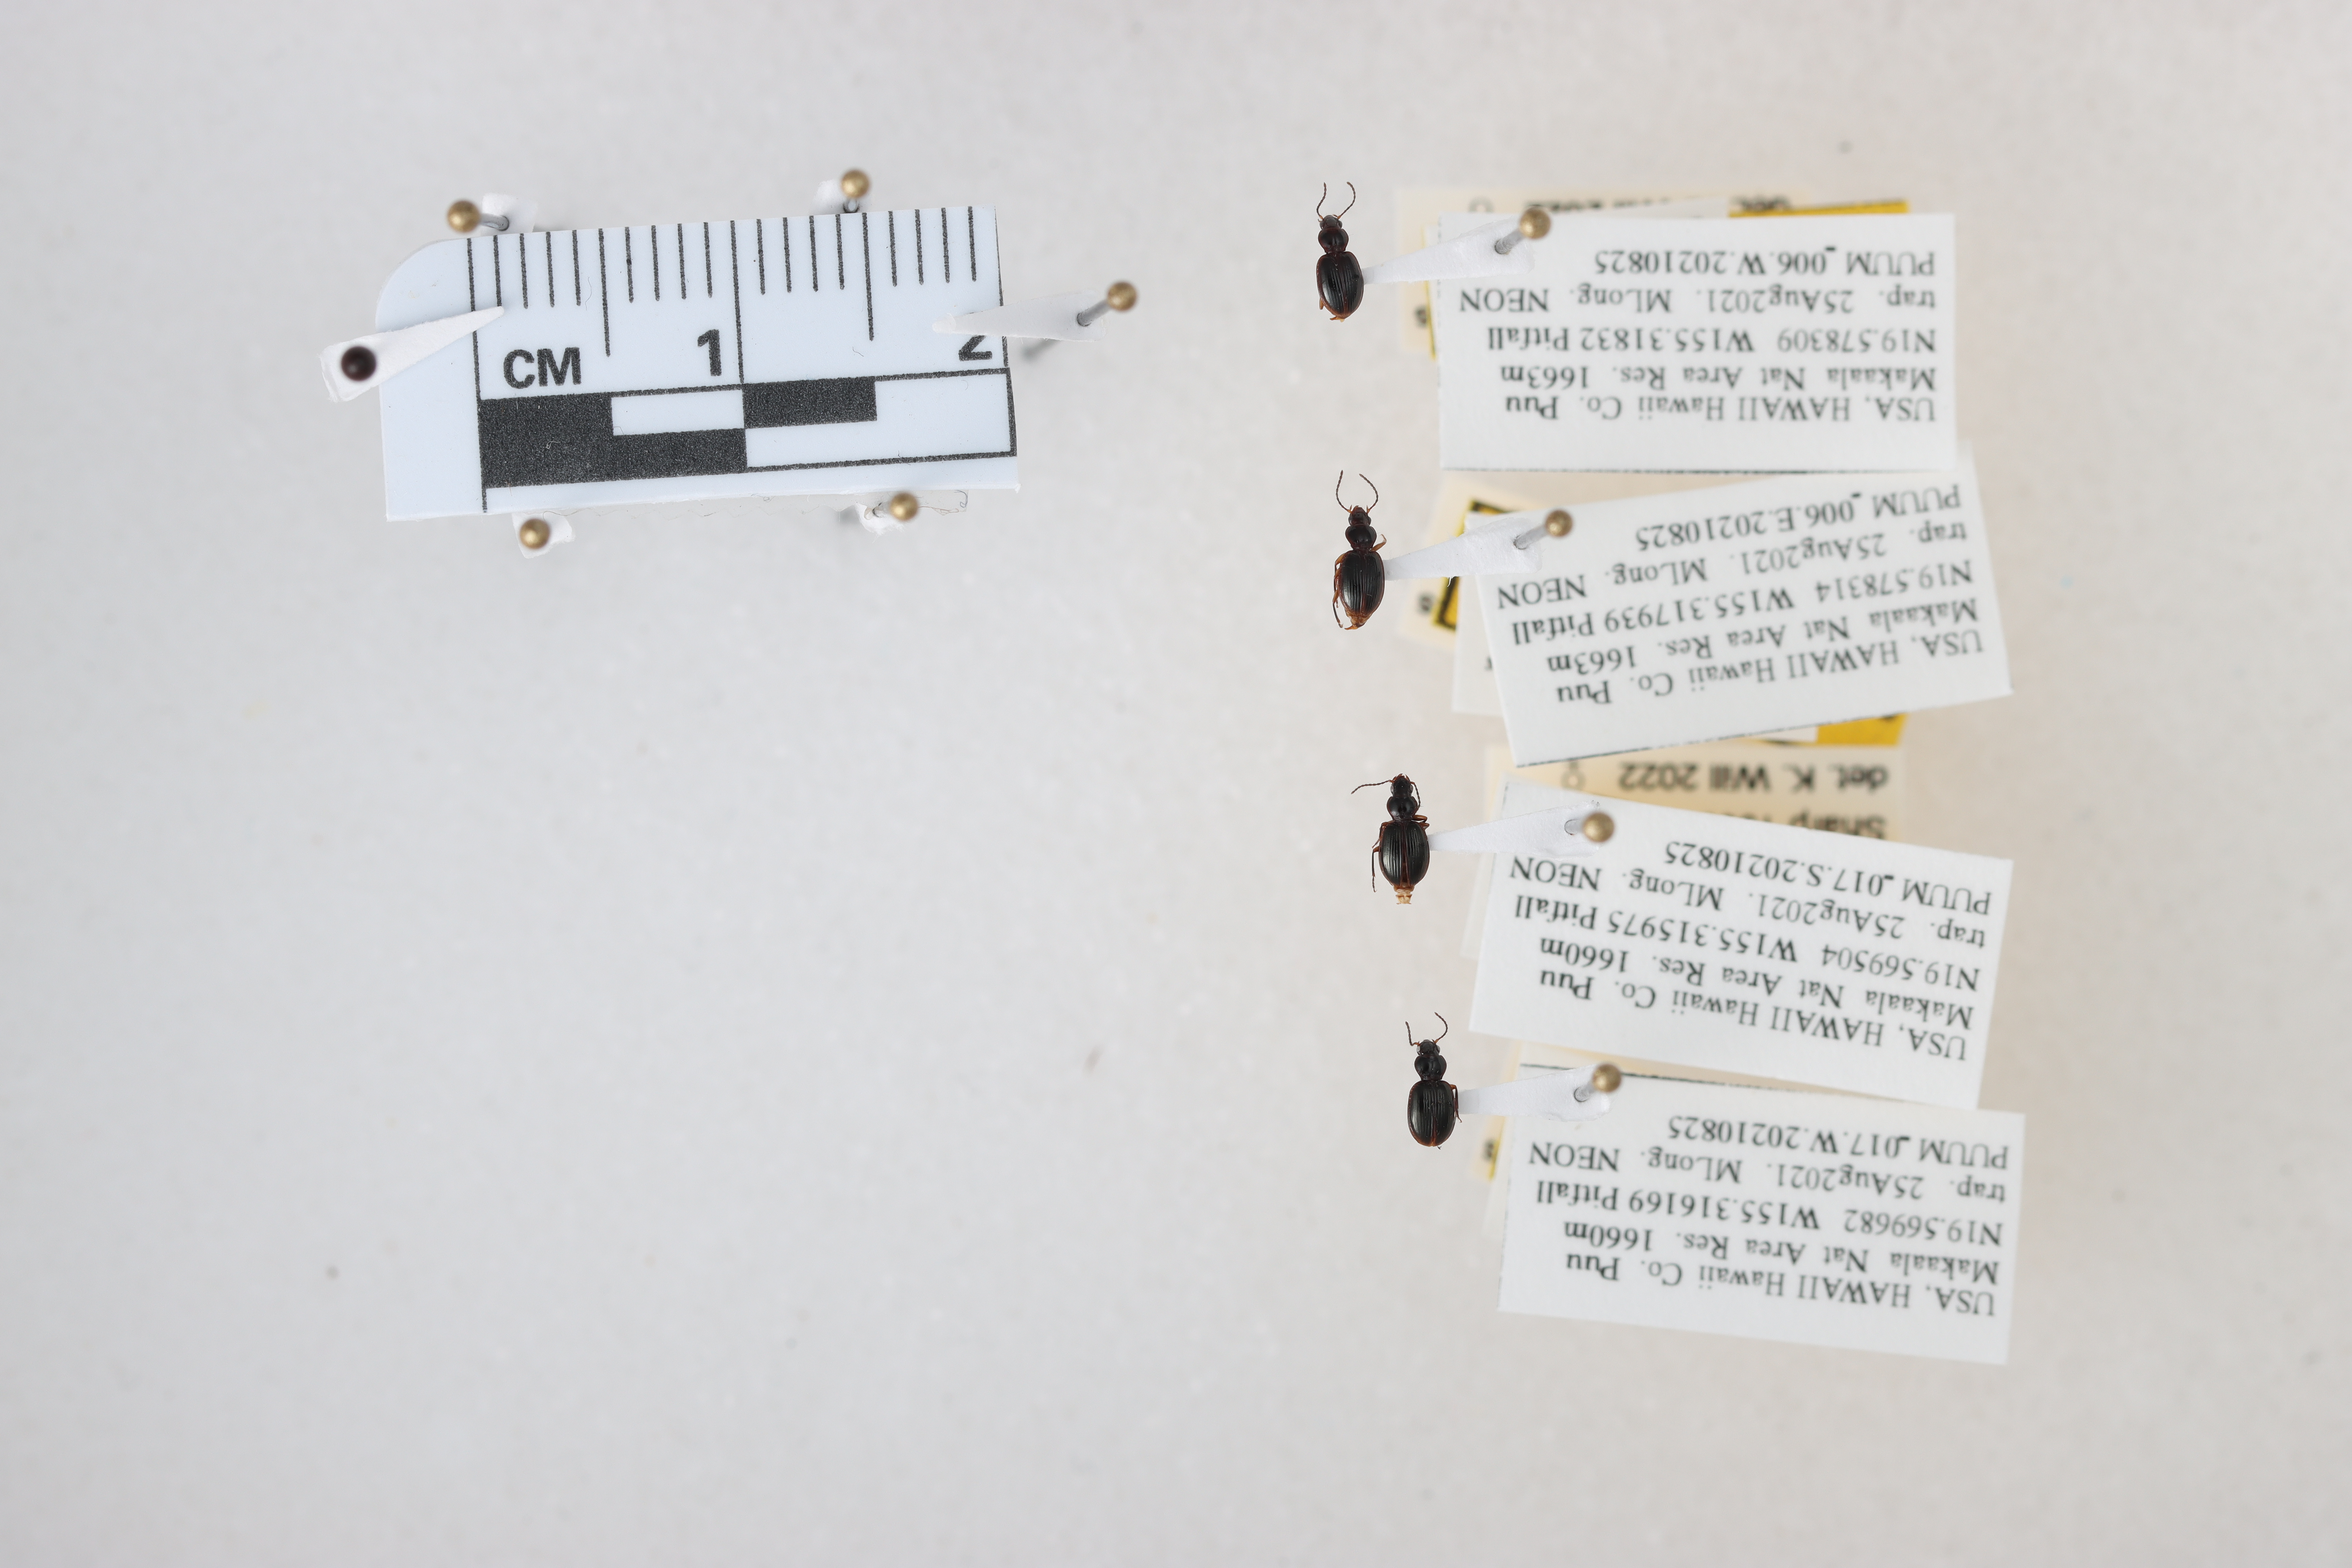
Beetle 1 — elytra length: 0.235 cm, elytra max width: 0.173 cm, basal pronotum width: 0.077 cm

Beetle 2 — elytra length: 0.243 cm, elytra max width: 0.173 cm, basal pronotum width: 0.074 cm

Beetle 3 — elytra length: 0.234 cm, elytra max width: 0.181 cm, basal pronotum width: 0.07 cm

Beetle 4 — elytra length: 0.243 cm, elytra max width: 0.18 cm, basal pronotum width: 0.078 cm